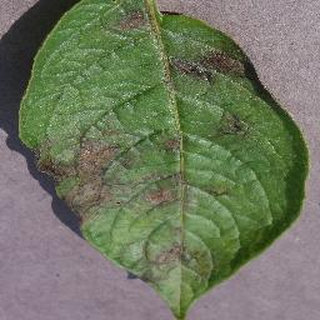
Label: potato_late_blight